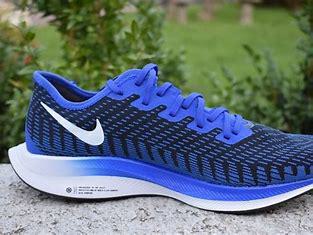
Brand: Nike
Model: Pegasus 2